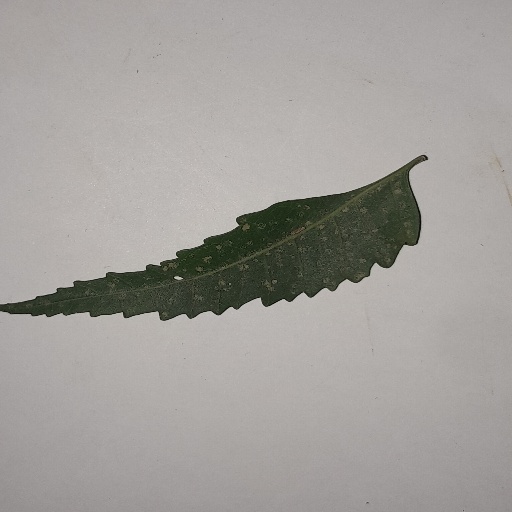
Species: Neem
Leaf condition: Powdery Mildew